Alexey Kazannik

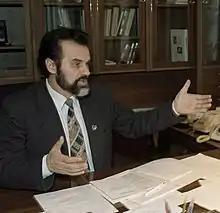
Kazannik in 1993

Kazannik was born on 26 July 1941 in Perepis, which was then part of the Ukrainian SSR, into a large peasant ethnically Ukrainian family. He soon after lost both his father and two older brothers, who died on the Eastern Front of World War II. His mother raised him alone with his three other remaining siblings during the Nazi occupation of Ukraine. In 1959 he went to the Kazakh SSR where he worked as a carpenter in the construction department "Zhilstroy" of the Kazmetallurgstory trust in Temirtau. Kazannik would later state his determination to become a lawyer came from his time working in the Kazakh SSR, as he witnessed the mass riots in 1959 of local workers against a metallurgical plant that was promptly dispersed. In 1960 he served in the Soviet Army in military engineering.